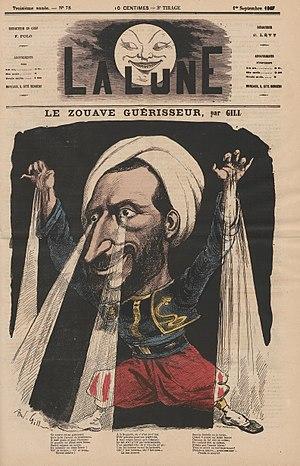
Un magnétiseur est une personne qui pratique une médecine non conventionnelle en utilisant le magnétisme animal afin de soulager les douleurs ou de guérir. En France, le magnétisme animal n'est pas reconnu par l'Académie de médecine depuis 1784 et les médecins n'ont donc pas le droit d'envoyer leurs patients vers un magnétiseur, selon l'article R. 4127-39 du Code de la santé publique.
Un guérisseur, dit aussi médicastre, est une personne, généralement dépourvue de diplôme médical, qui prétend soigner, en dehors de l'exercice légal scientifique de la médecine, par des moyens empiriques ou magiques, en vertu de dons particuliers supposés ou à l'aide de recettes personnelles. Il désigne aussi un saint guérisseur qui fait partie, avec le saint thaumaturge, le saint protecteur et le saint propitiatoire, des saints populaires. Héritage parfois de survivances païennes, le culte populaire des saints guérisseurs se manifeste par le recours thérapeutique à ces « thérapeutes spécialisés ».